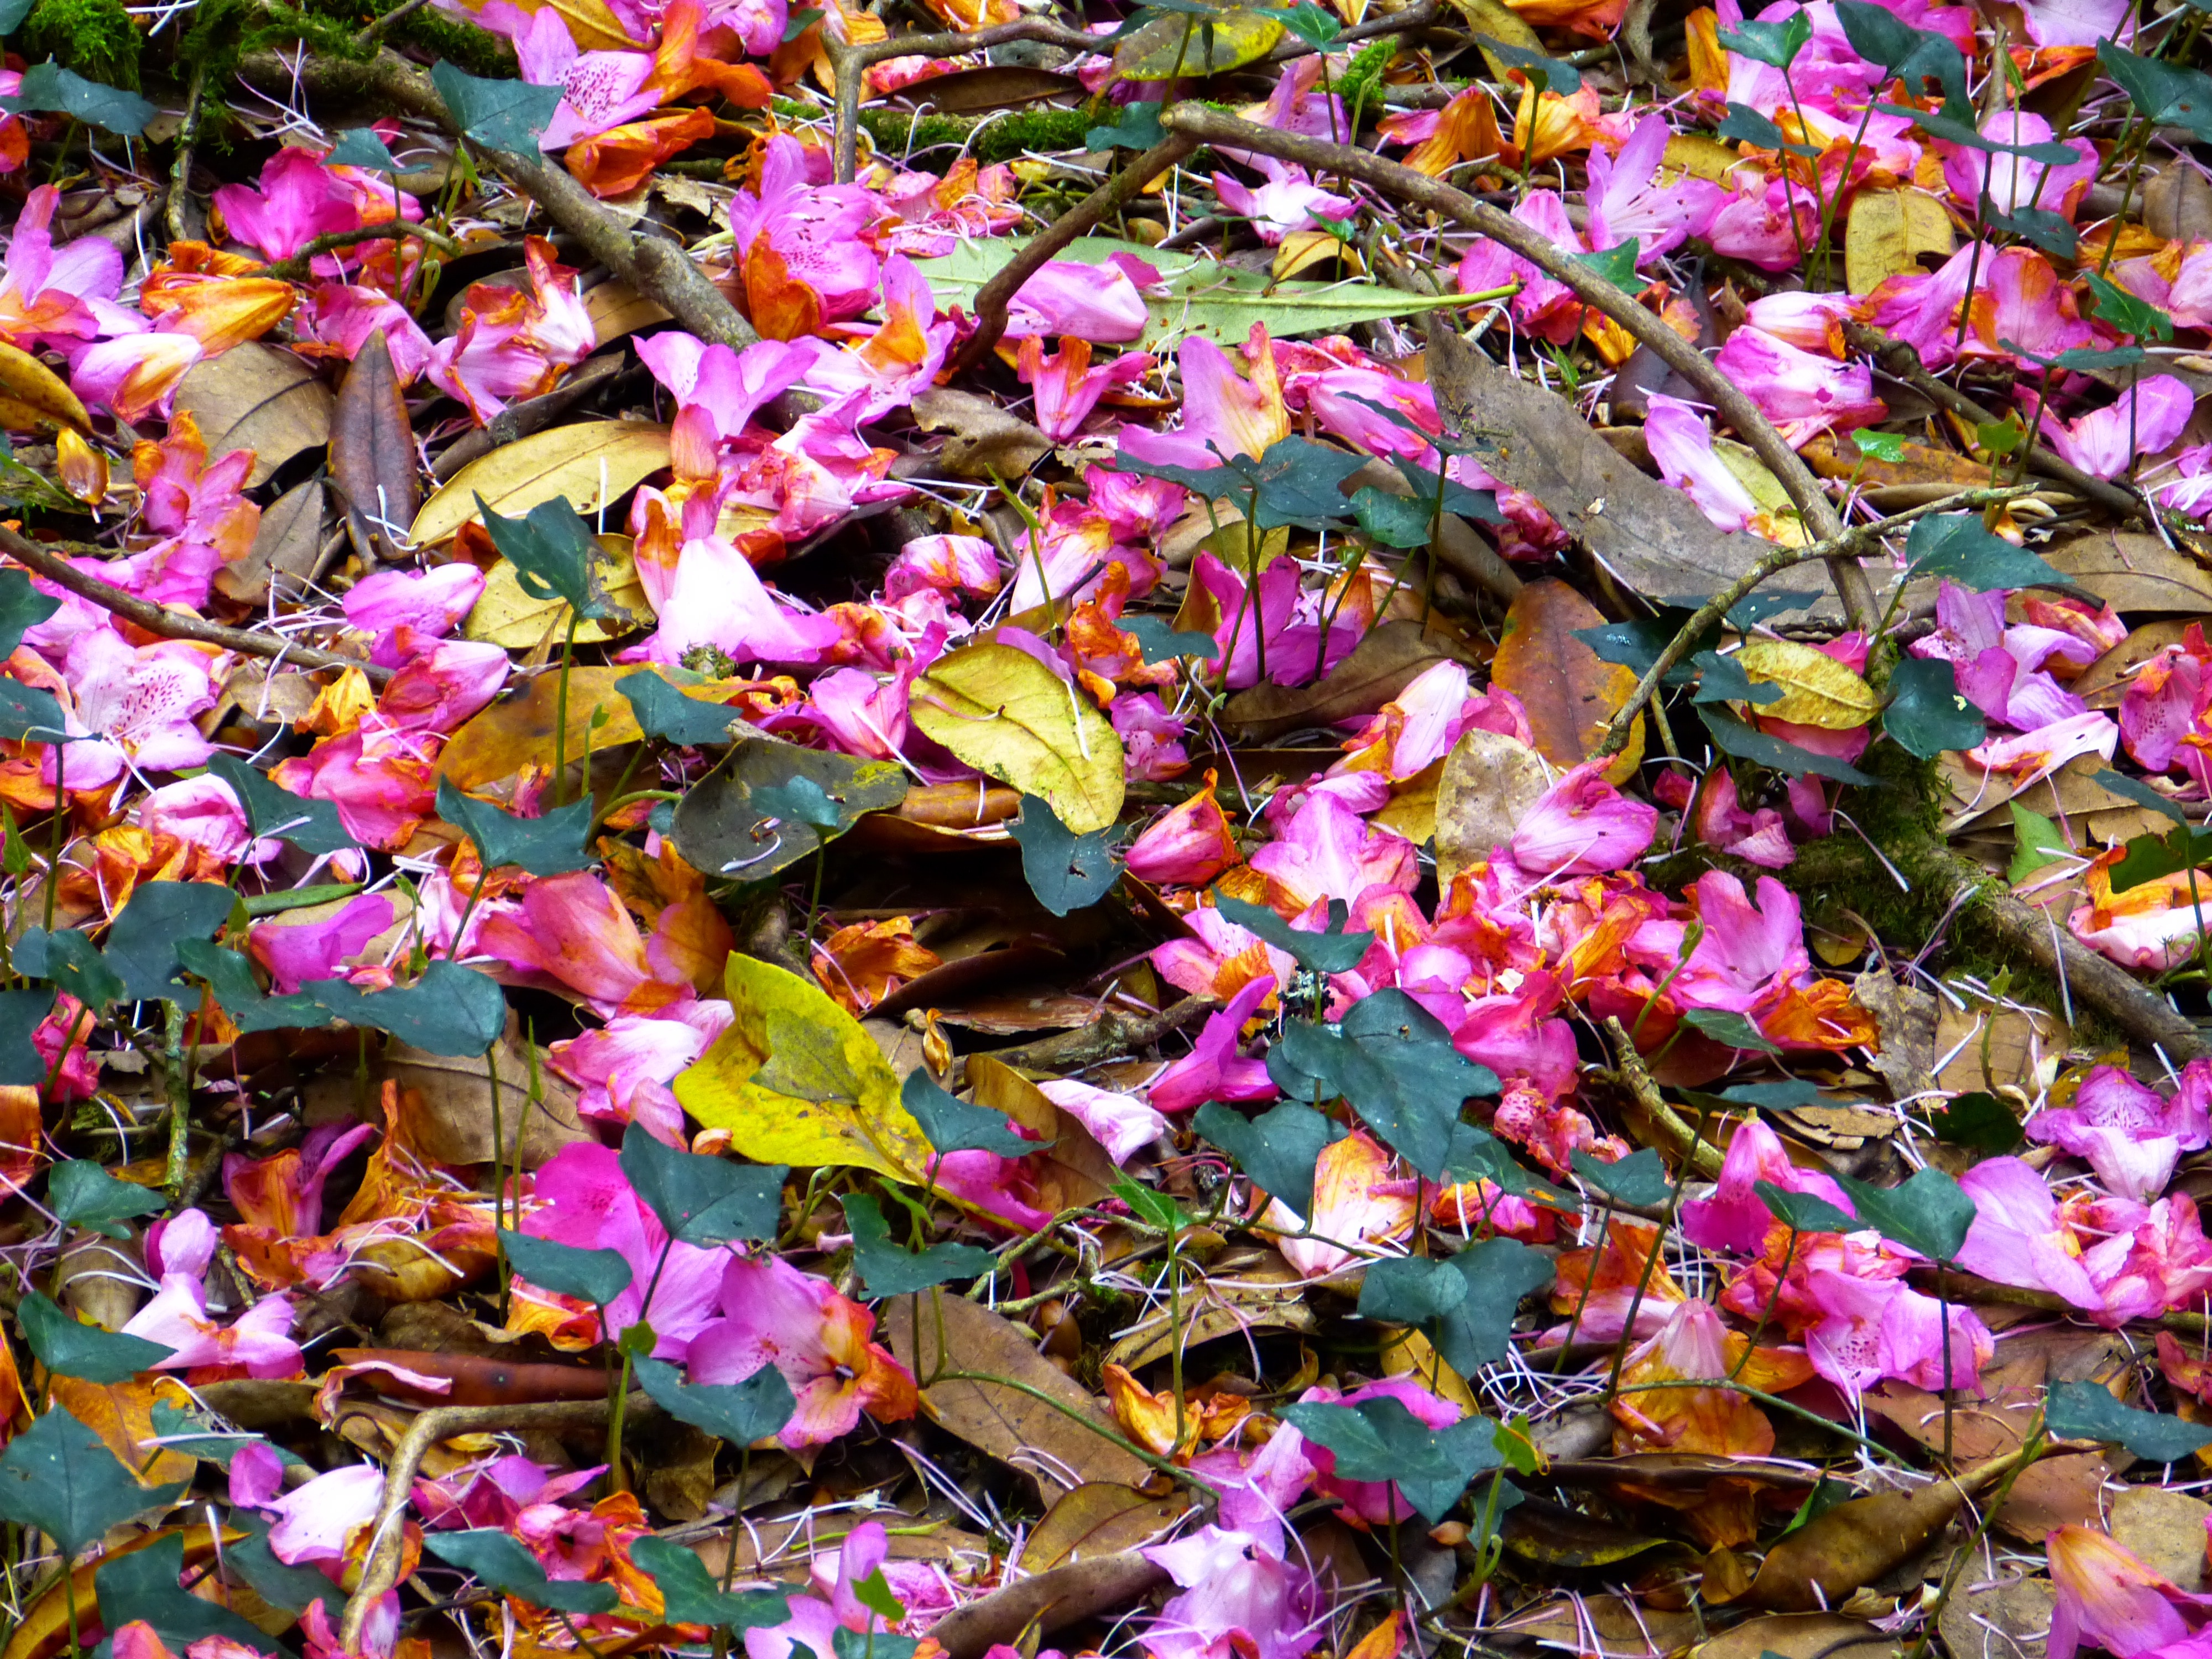
blossom, plant, leaf, flower, petal, autumn, botany, colorful, pink, flora, season, wildflower, petals, shrub, rhododendron, flowering plant, shades of red, annual plant, woody plant, land plant